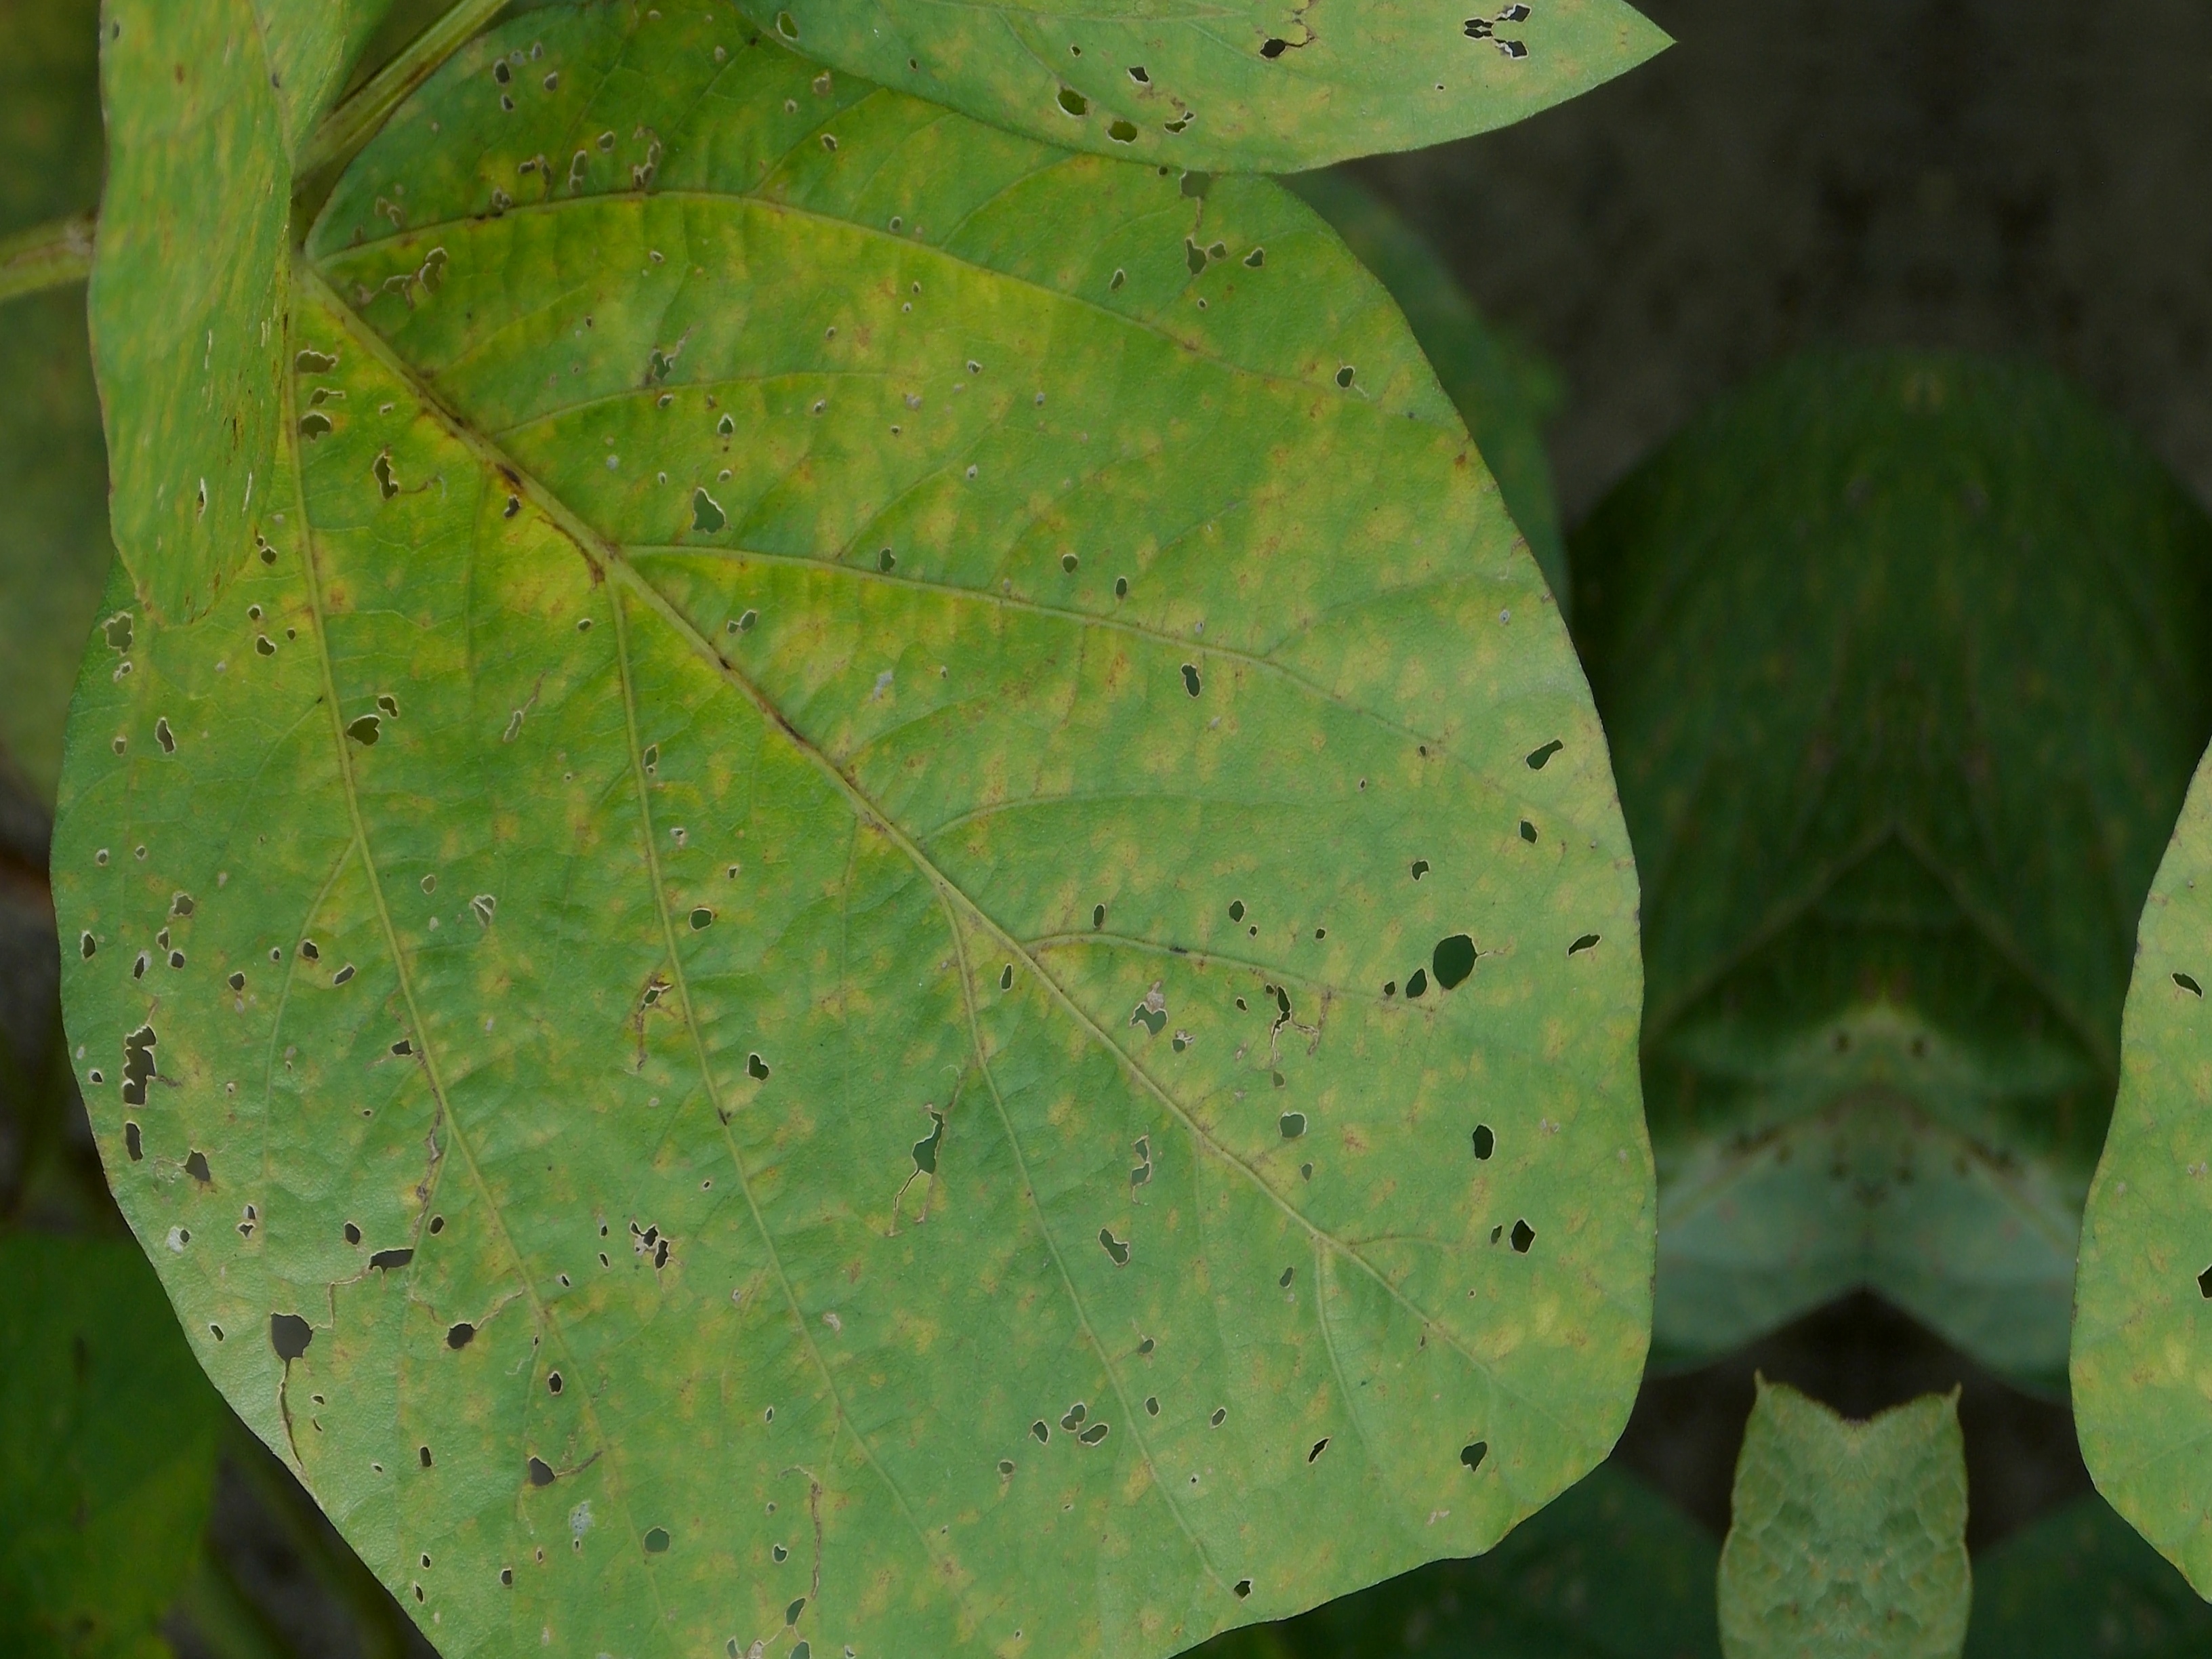
Label: Disease